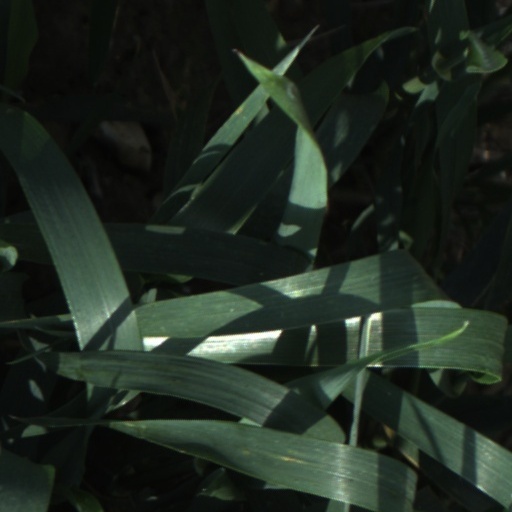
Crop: wheat